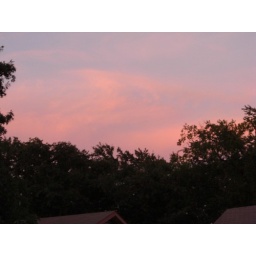
Sunset over a house on my street